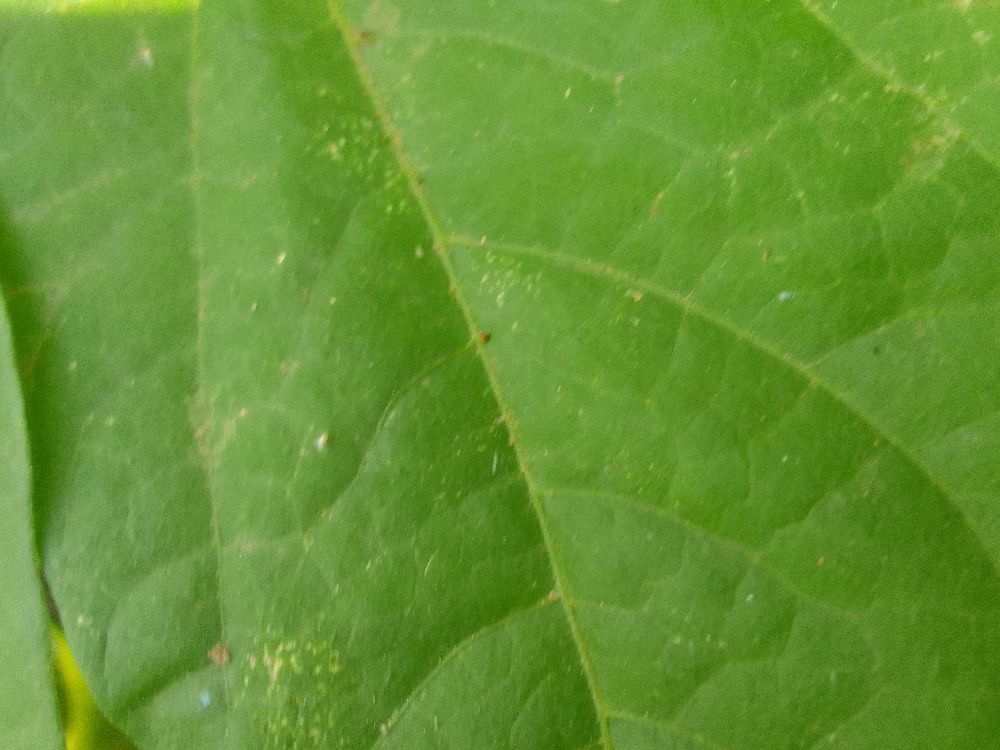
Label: healthy